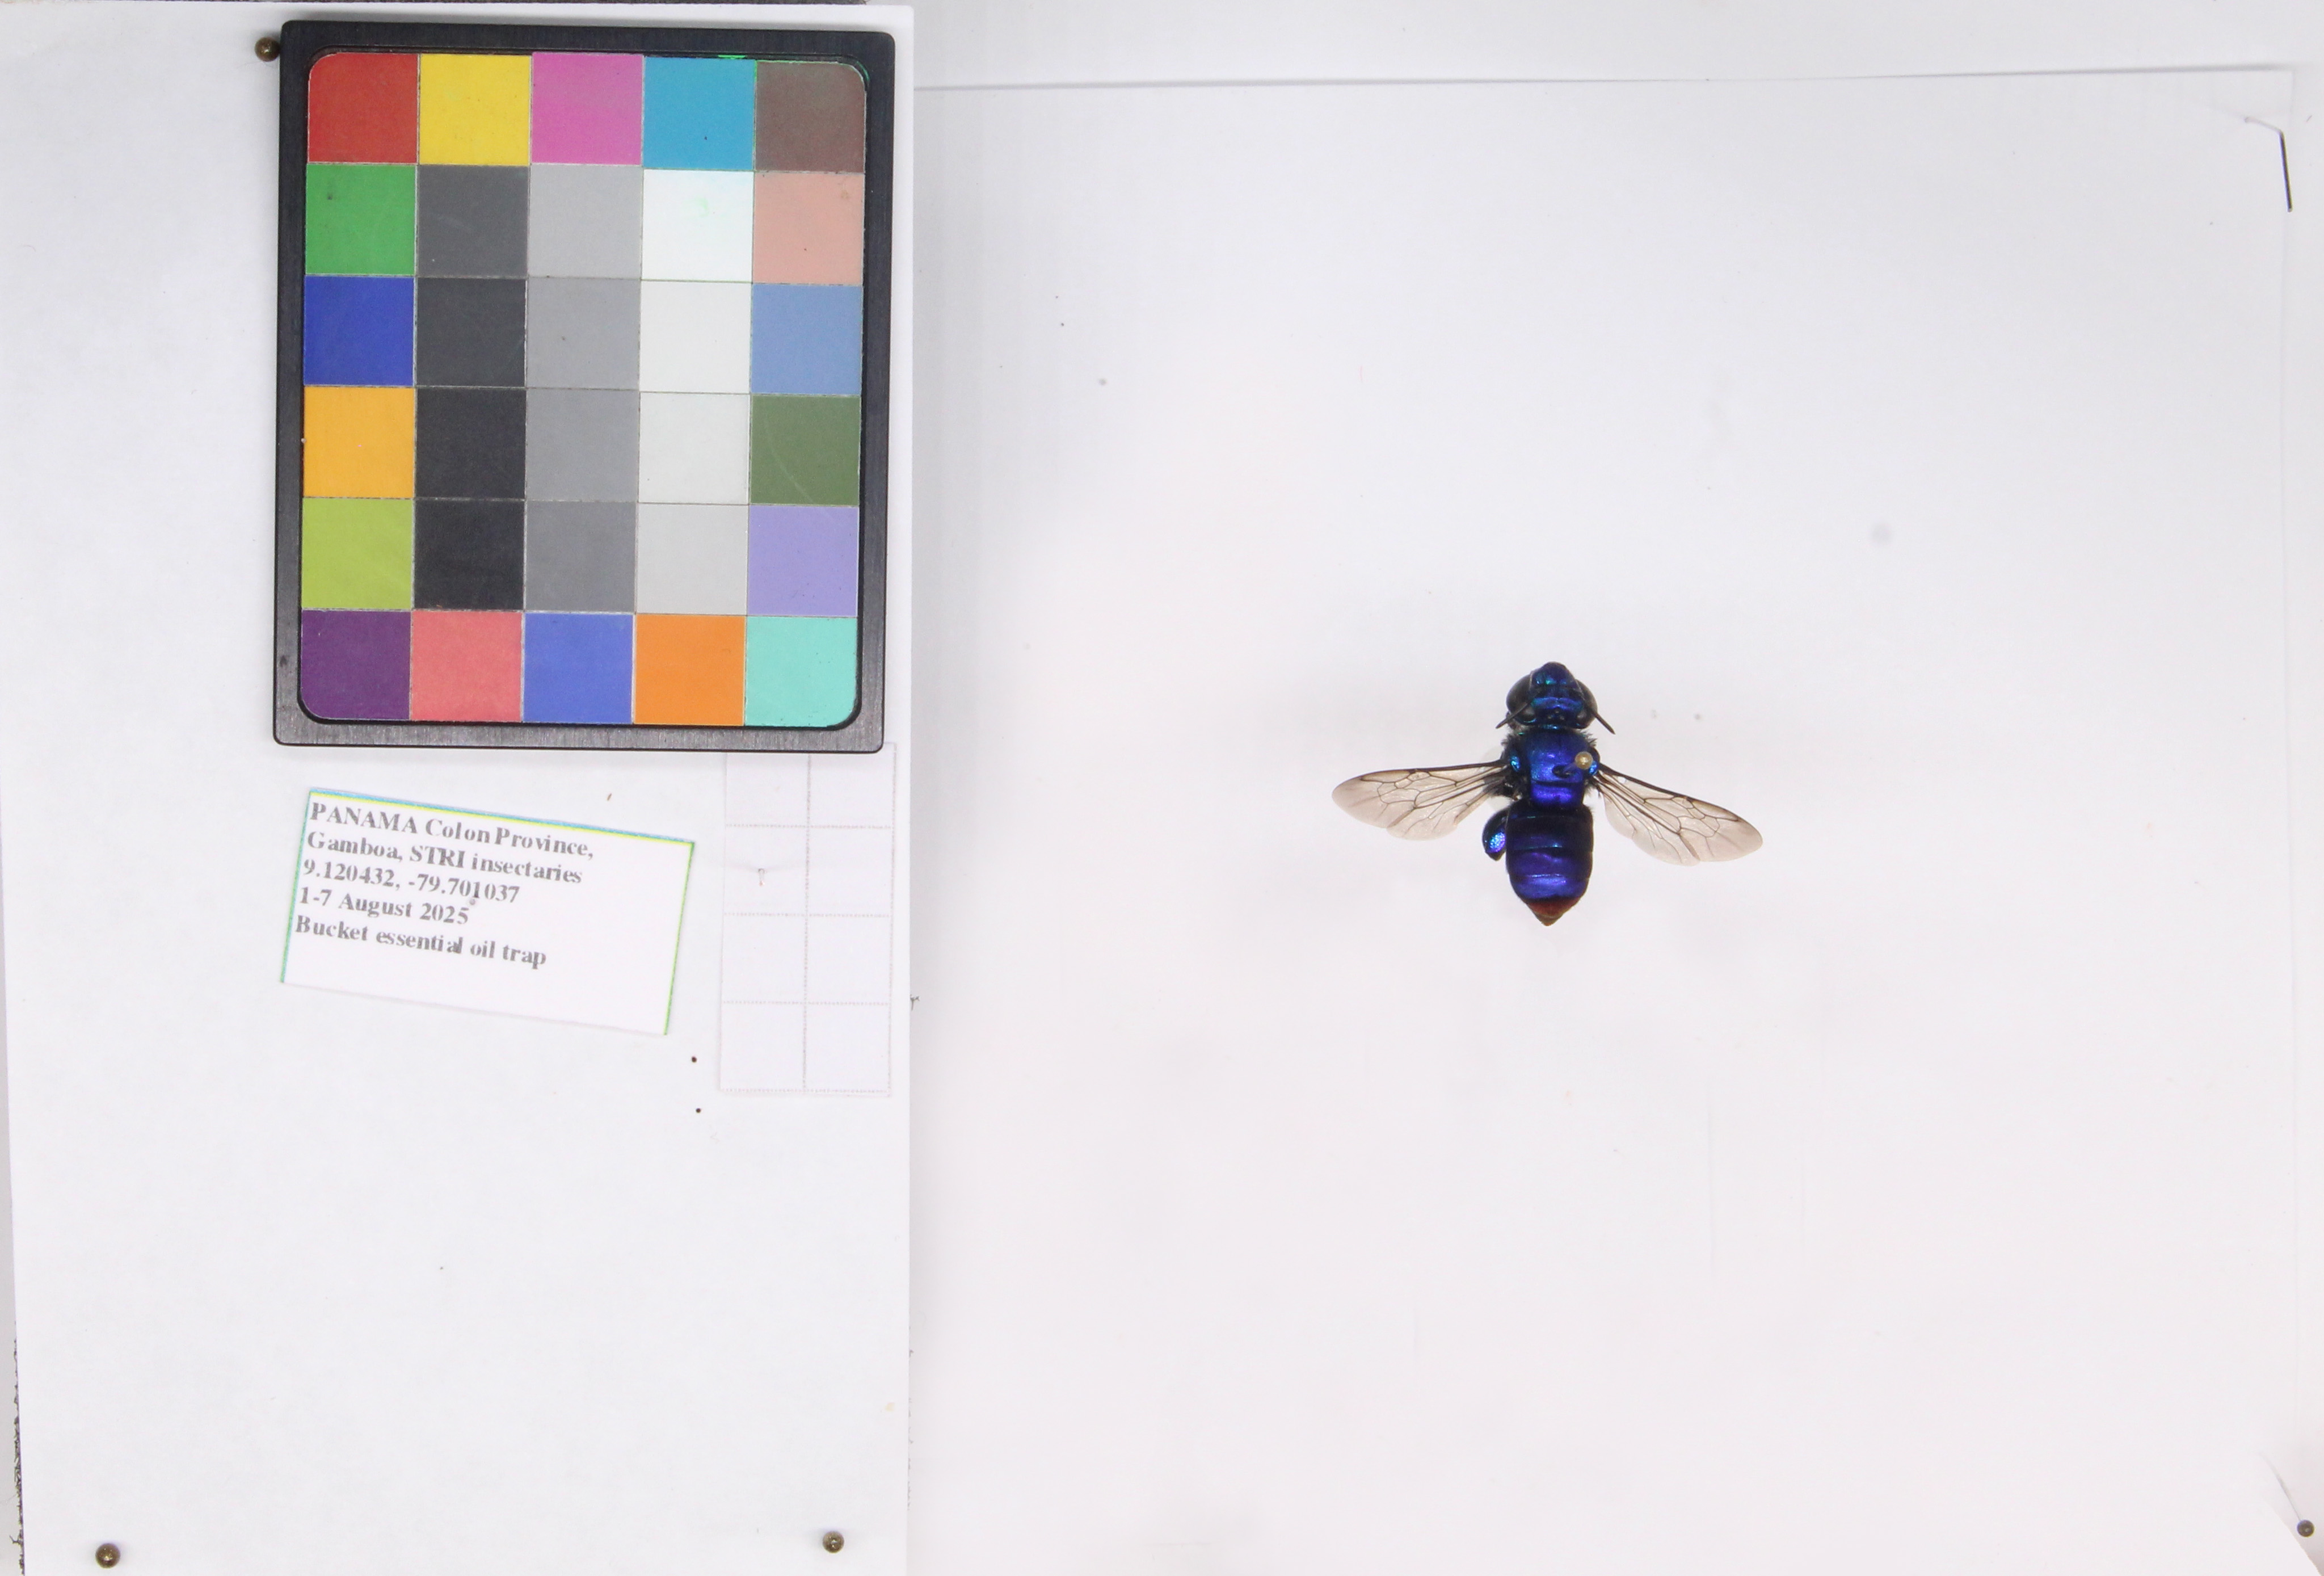
Label: wasp
Location: Gamboa